List of thyreophoran type specimens

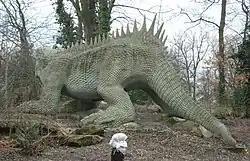
The statue of "Hylaeosaurus", the first named thyreophoran, at Crystal Palace Park

Thyreophora is a clade of ornithischian dinosaurs united by, and named for, the presence ossified armor which forms parasagittal rows on the dorsal side of the animal. They were among the first dinosaurs known to science, with the genus "Hylaeosaurus" being one of the first genera referred to "Dinosauria" by Sir Richard Owen alongside "Megalosaurus" and "Iguanodon" in the early 19th century. However, the clade thyreophora itself was recognized in 1915 by Franz Nopcsa. It was created to include the stegosaurs, ankylosaurs, and a few other primitive armored animals like "Scelidosaurus" and was named after the Greek words for "shield-bearer".